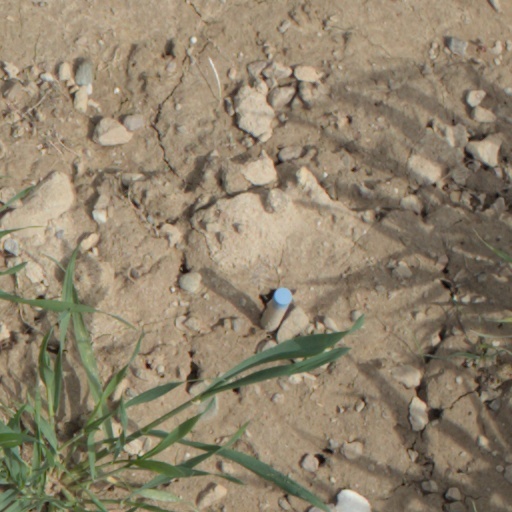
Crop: wheat